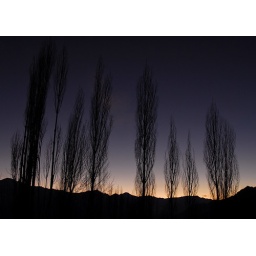
Twilight in Leh is a beautiful sight, especially when the sky is clear and the air crisp.